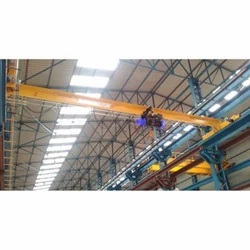
Label: Single_Girder_EOT_Crane